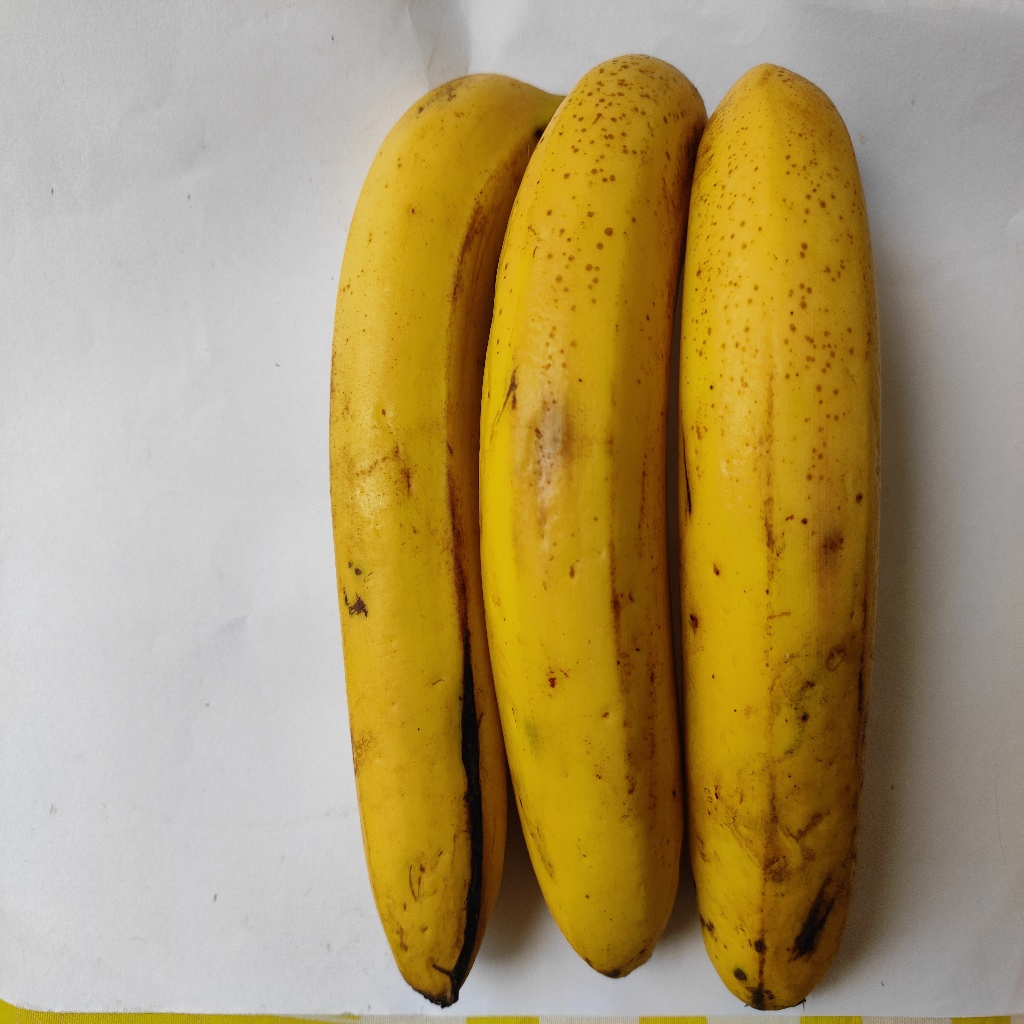
Crop: banana
Quality class: Class_A